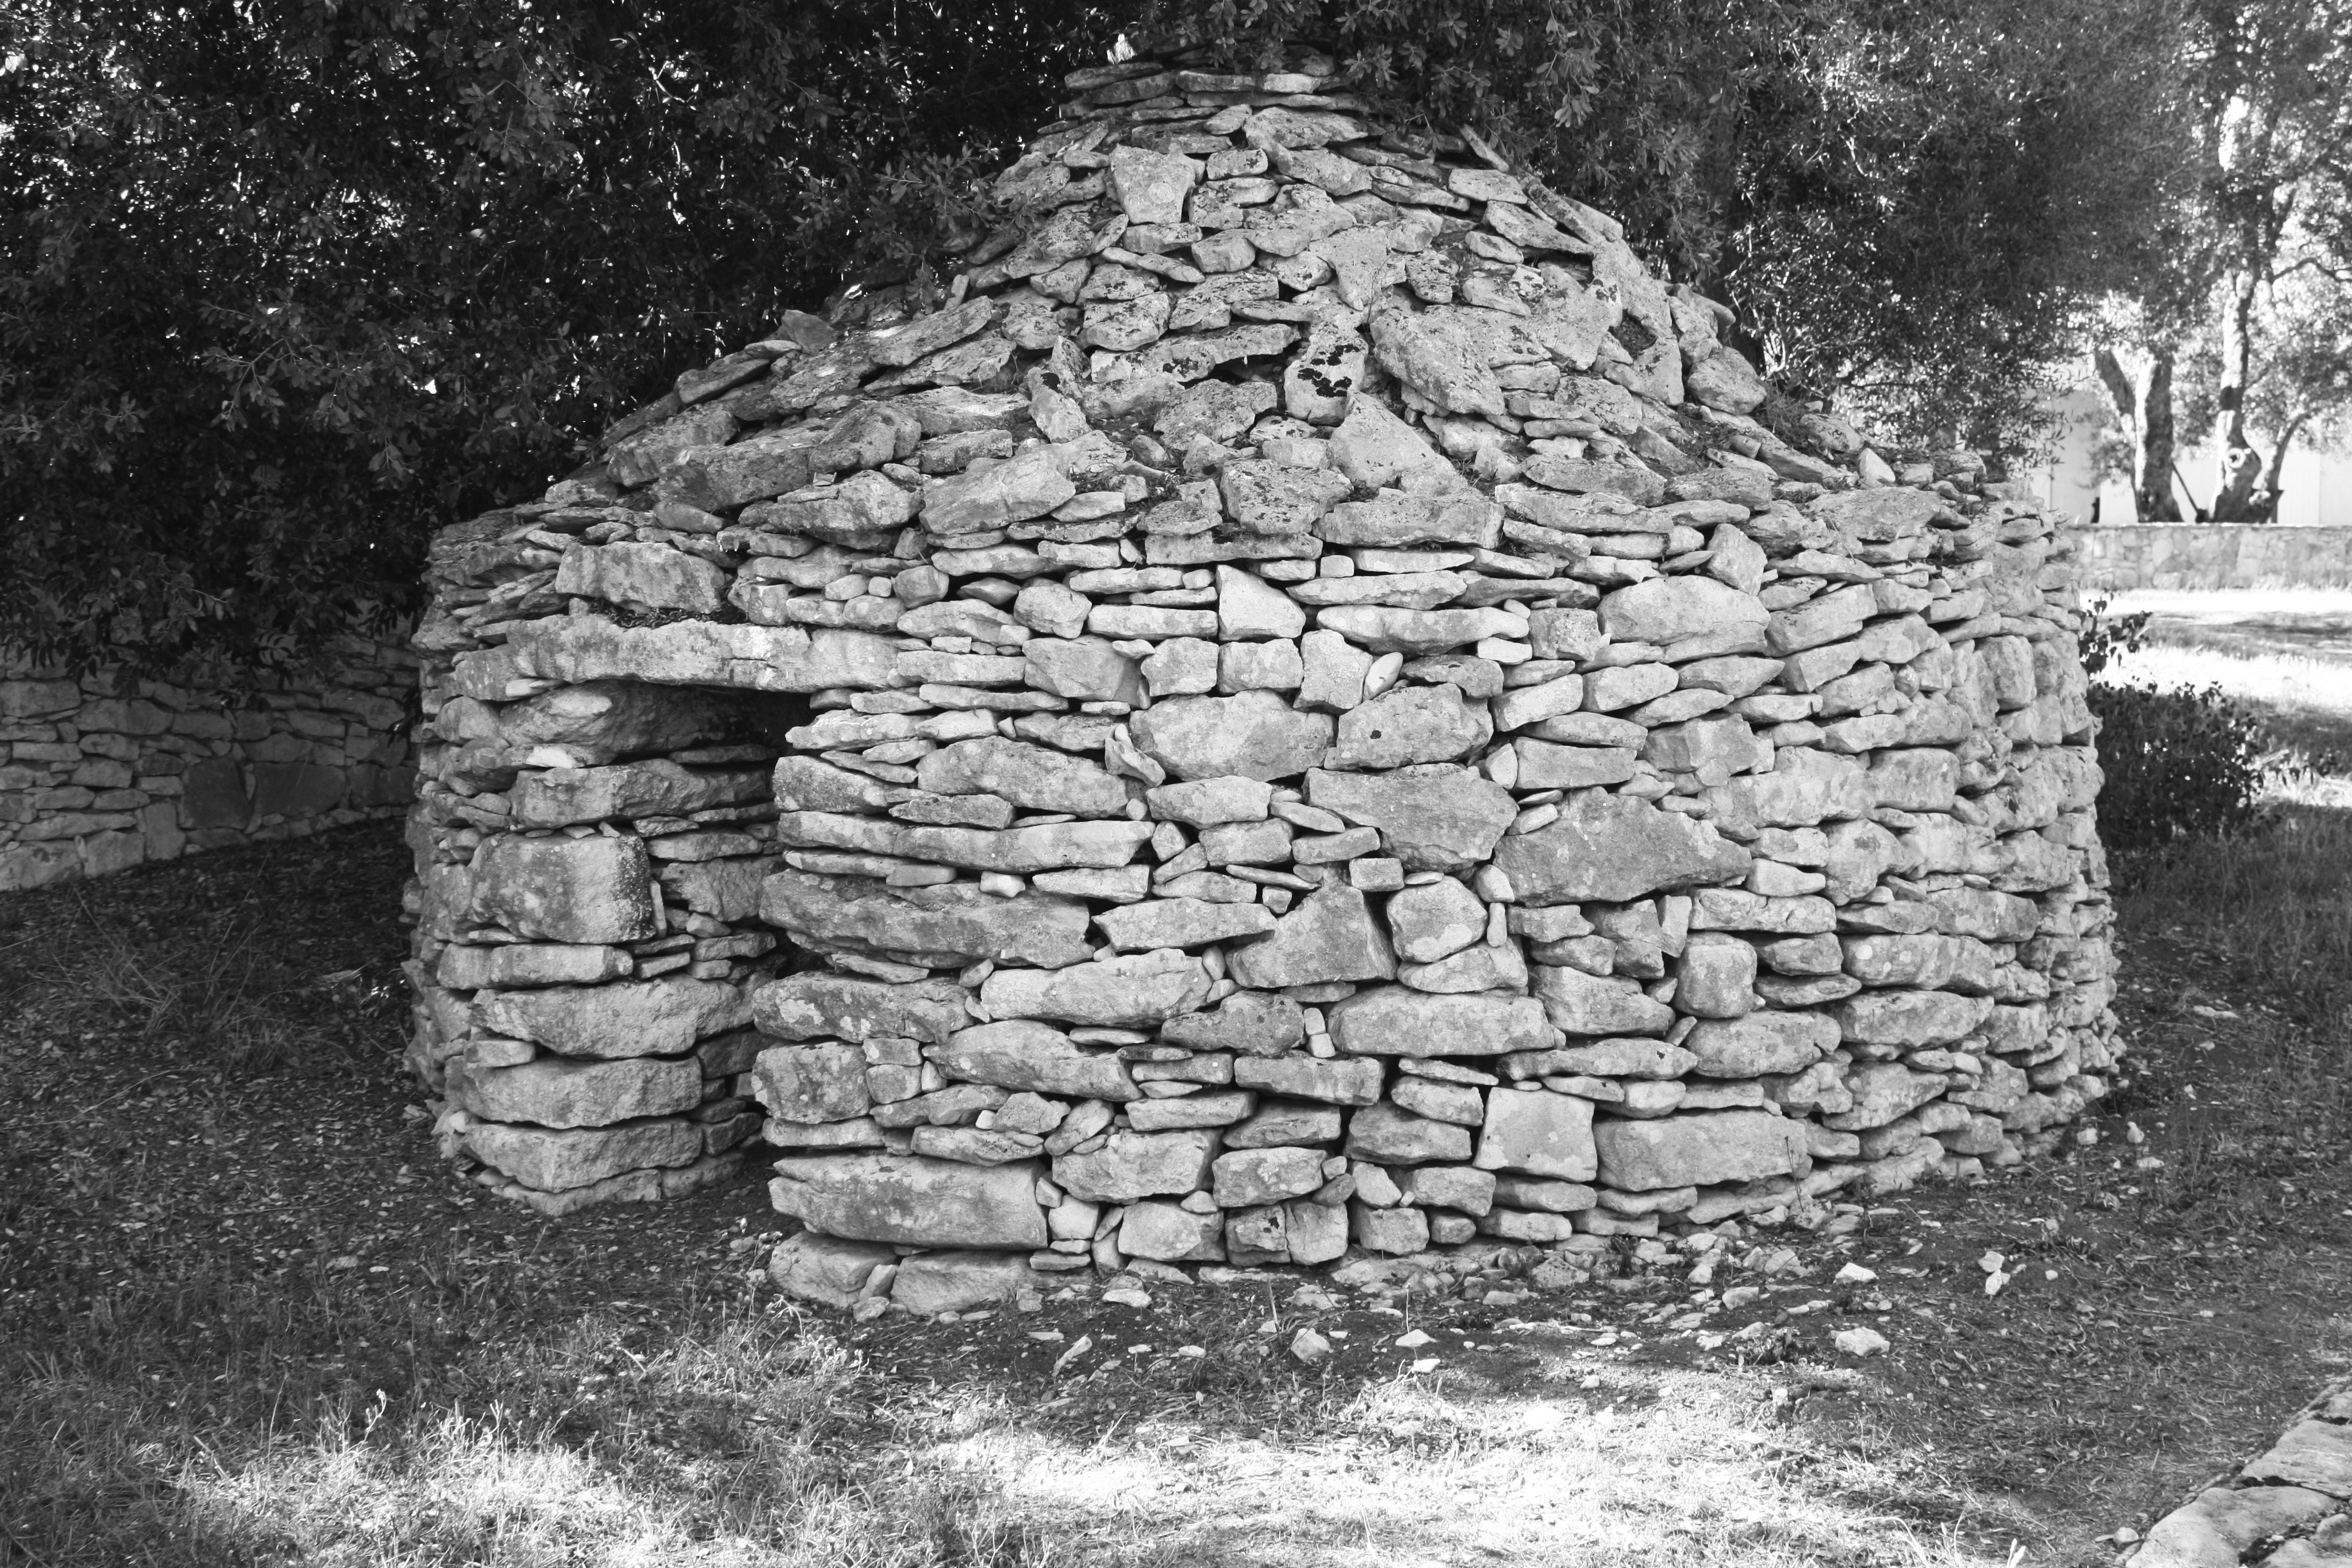
nature, rock, black and white, wall, stone wall, monochrome, stones, temple, ruins, history, pierre, monolith, corsican, maquis, stele, borie, archaeological site, monochrome photography, ancient history, maya civilization